Gunachaur

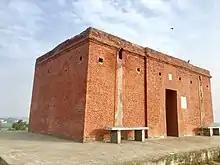
A historical monument in Gunachaur

Amardeep Singh Shergill Memorial college Mukandpur and Sikh National College Banga are the nearest colleges. Lovely Professional University is away from the village.